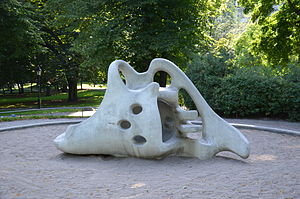
Egon Møller-Nielsen / Galleri
Egon Møller-Nielsen var en dansk-svensk arkitekt og billedhugger.